Royal Irish Academy

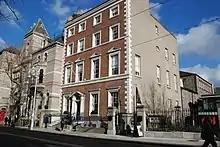
Academy House

On application to the Commissioners of Inland Navigation, the academy was then granted the use of a building at 114 Grafton Street named Navigation House around 1787, previously used by the Grand Canal Company. The building had originally been constructed in 1766 as the dedicated offices of the Commissioners of Inland Navigation alongside the then headquarters of the Dublin Society which they eventually sold on in 1796.